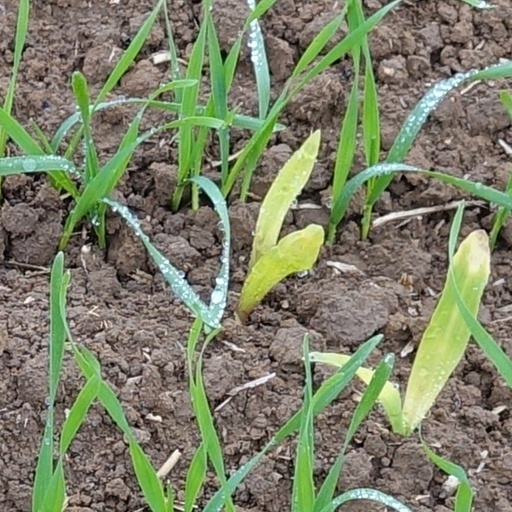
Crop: wheat